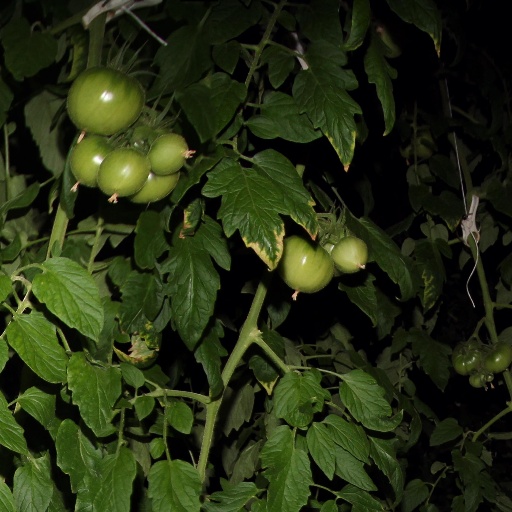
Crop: tomato